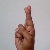
The image shows a hand gesture representing the letter 'R' in Indian Sign Language.